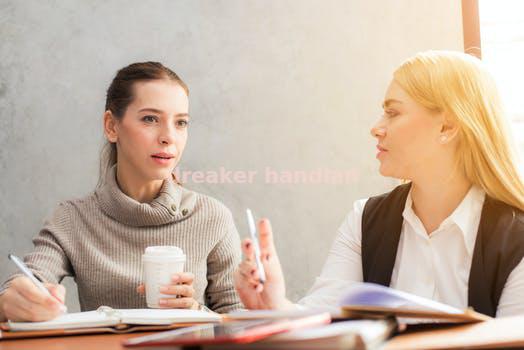
Label: Watermark